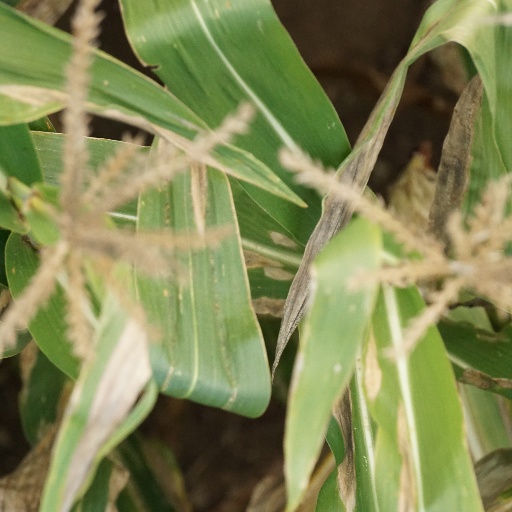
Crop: maize; corn